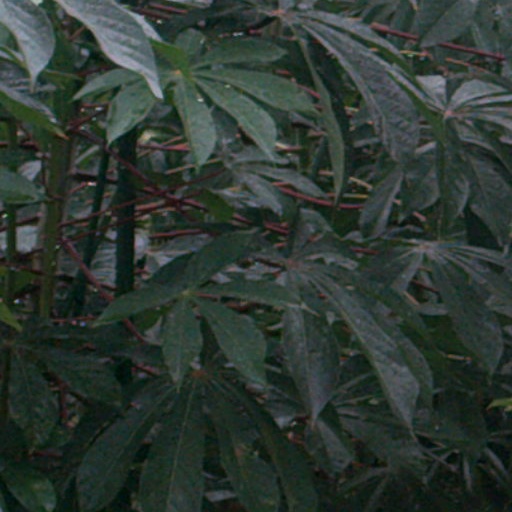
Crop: cassava